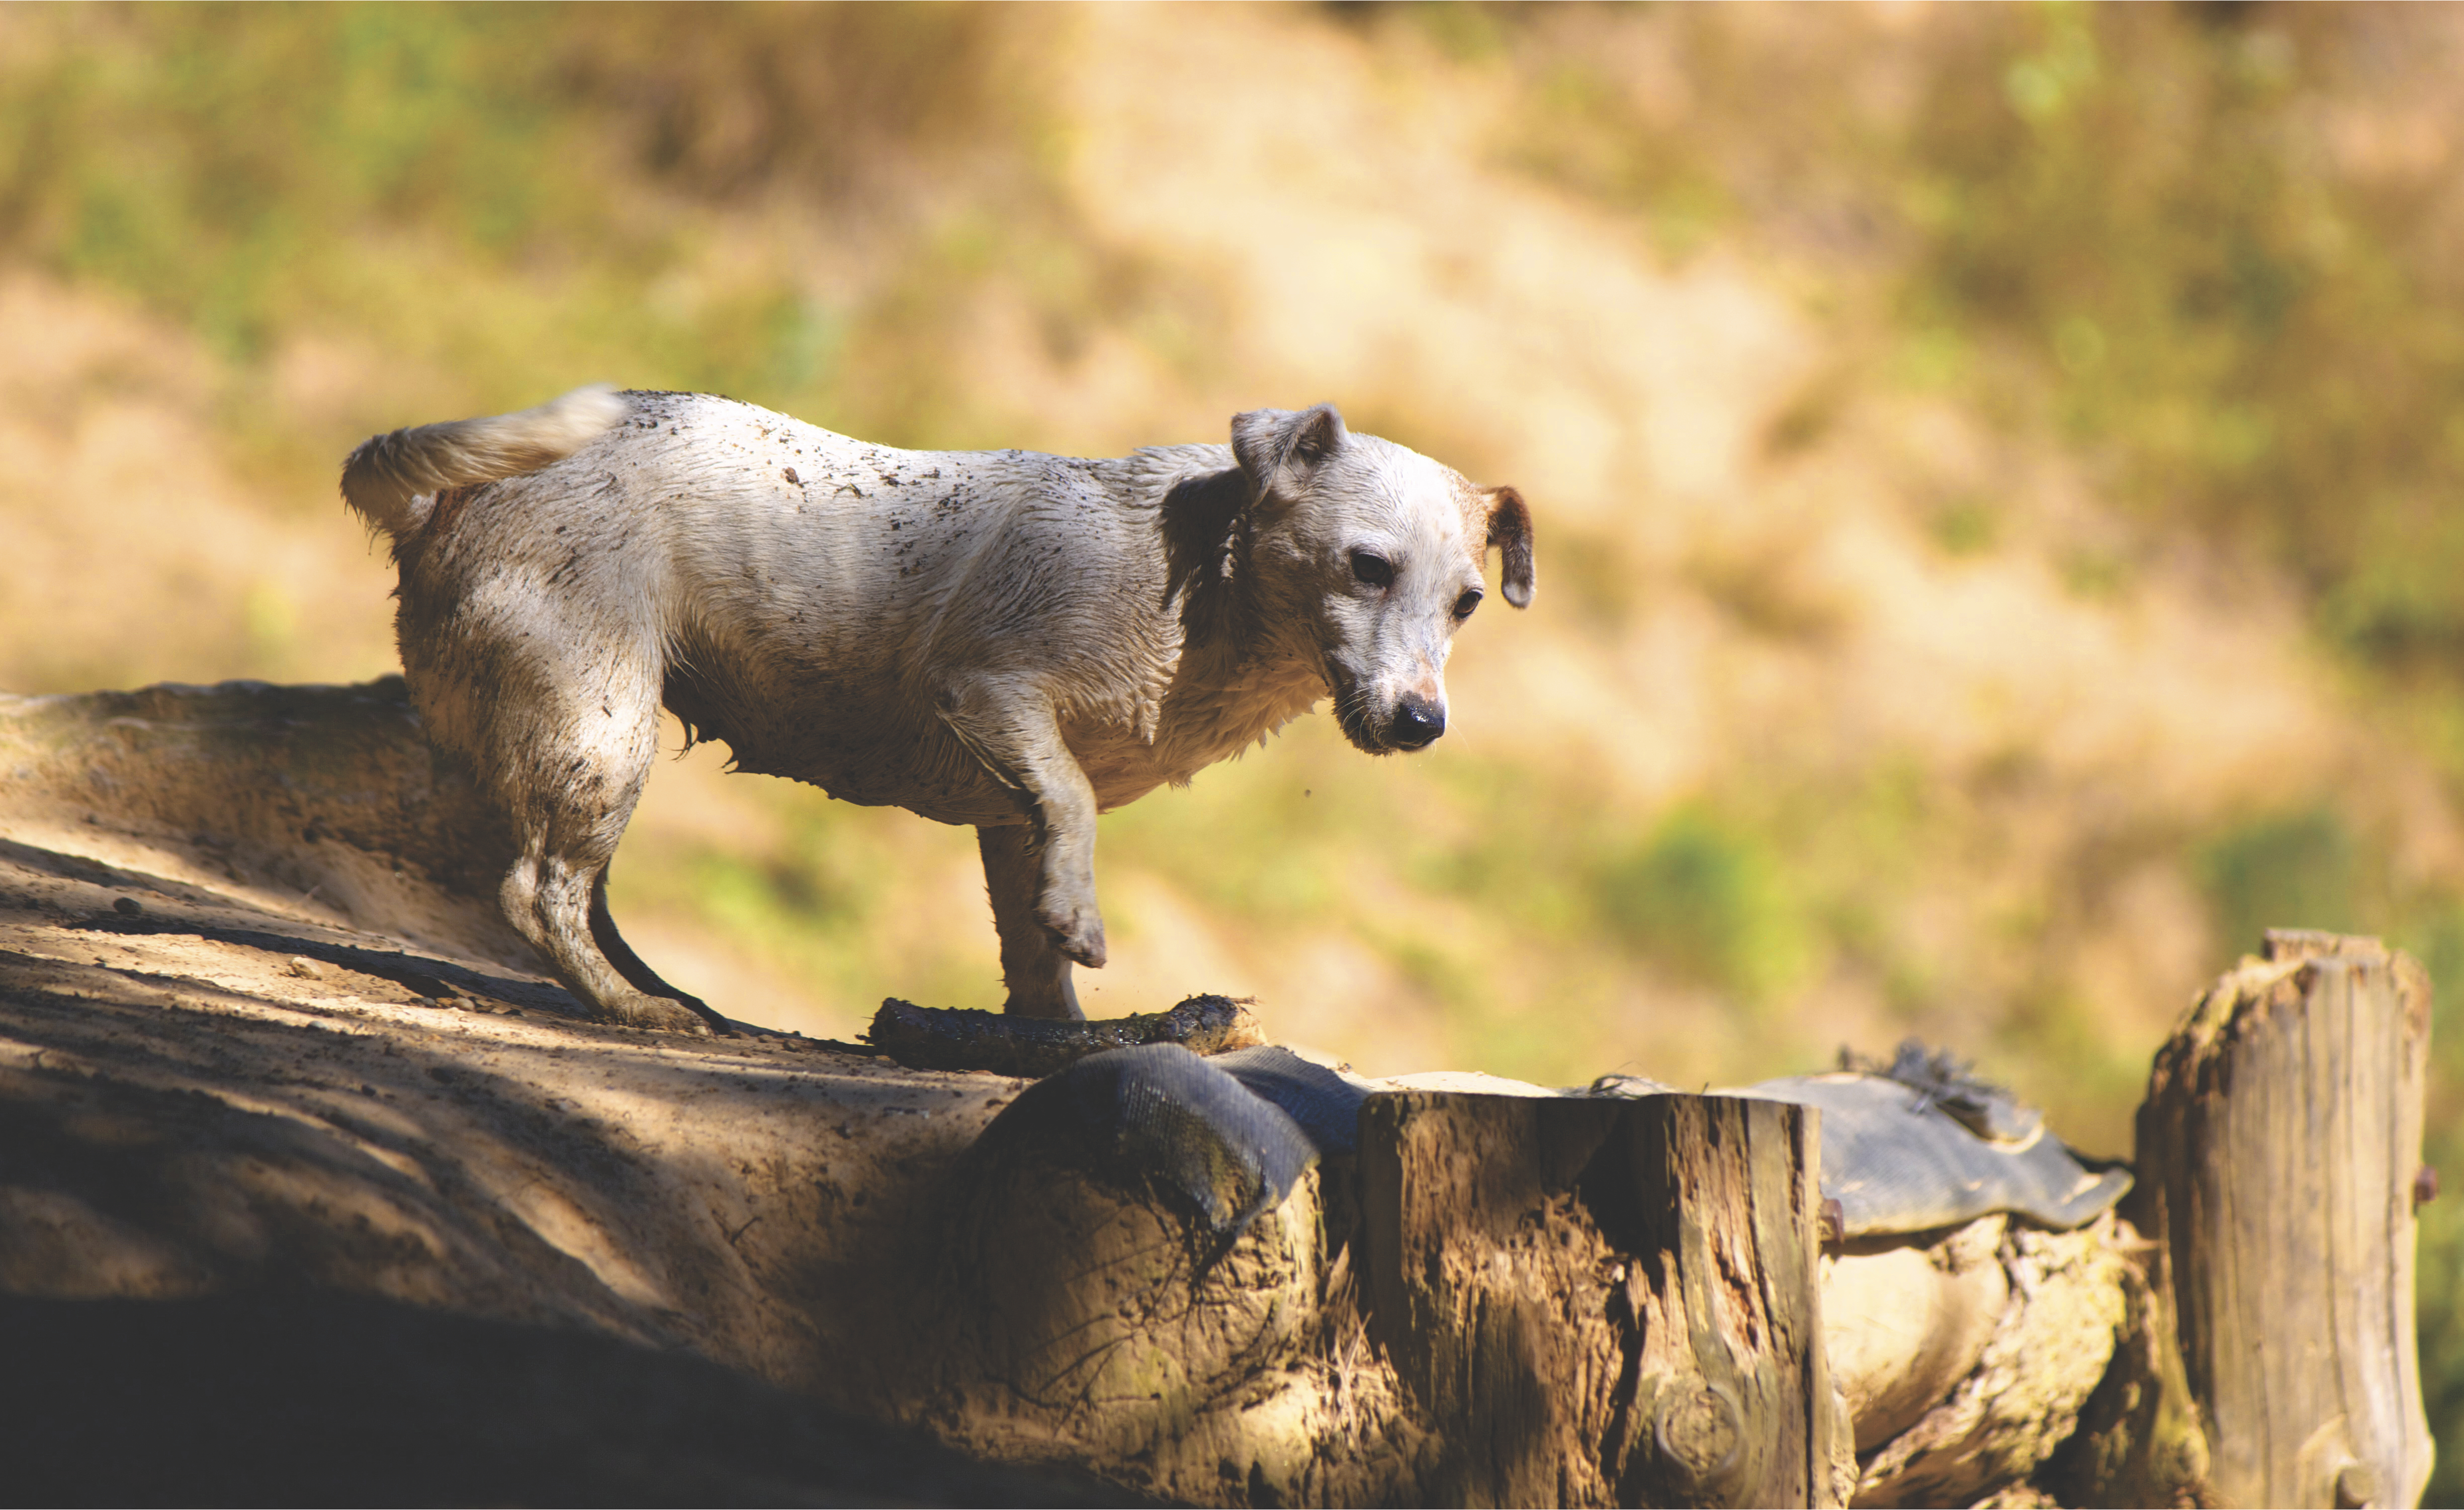
dog, animal, wildlife, pet, macro, sheep, mammal, dirty, fauna, safari, old world monkey, animal photography